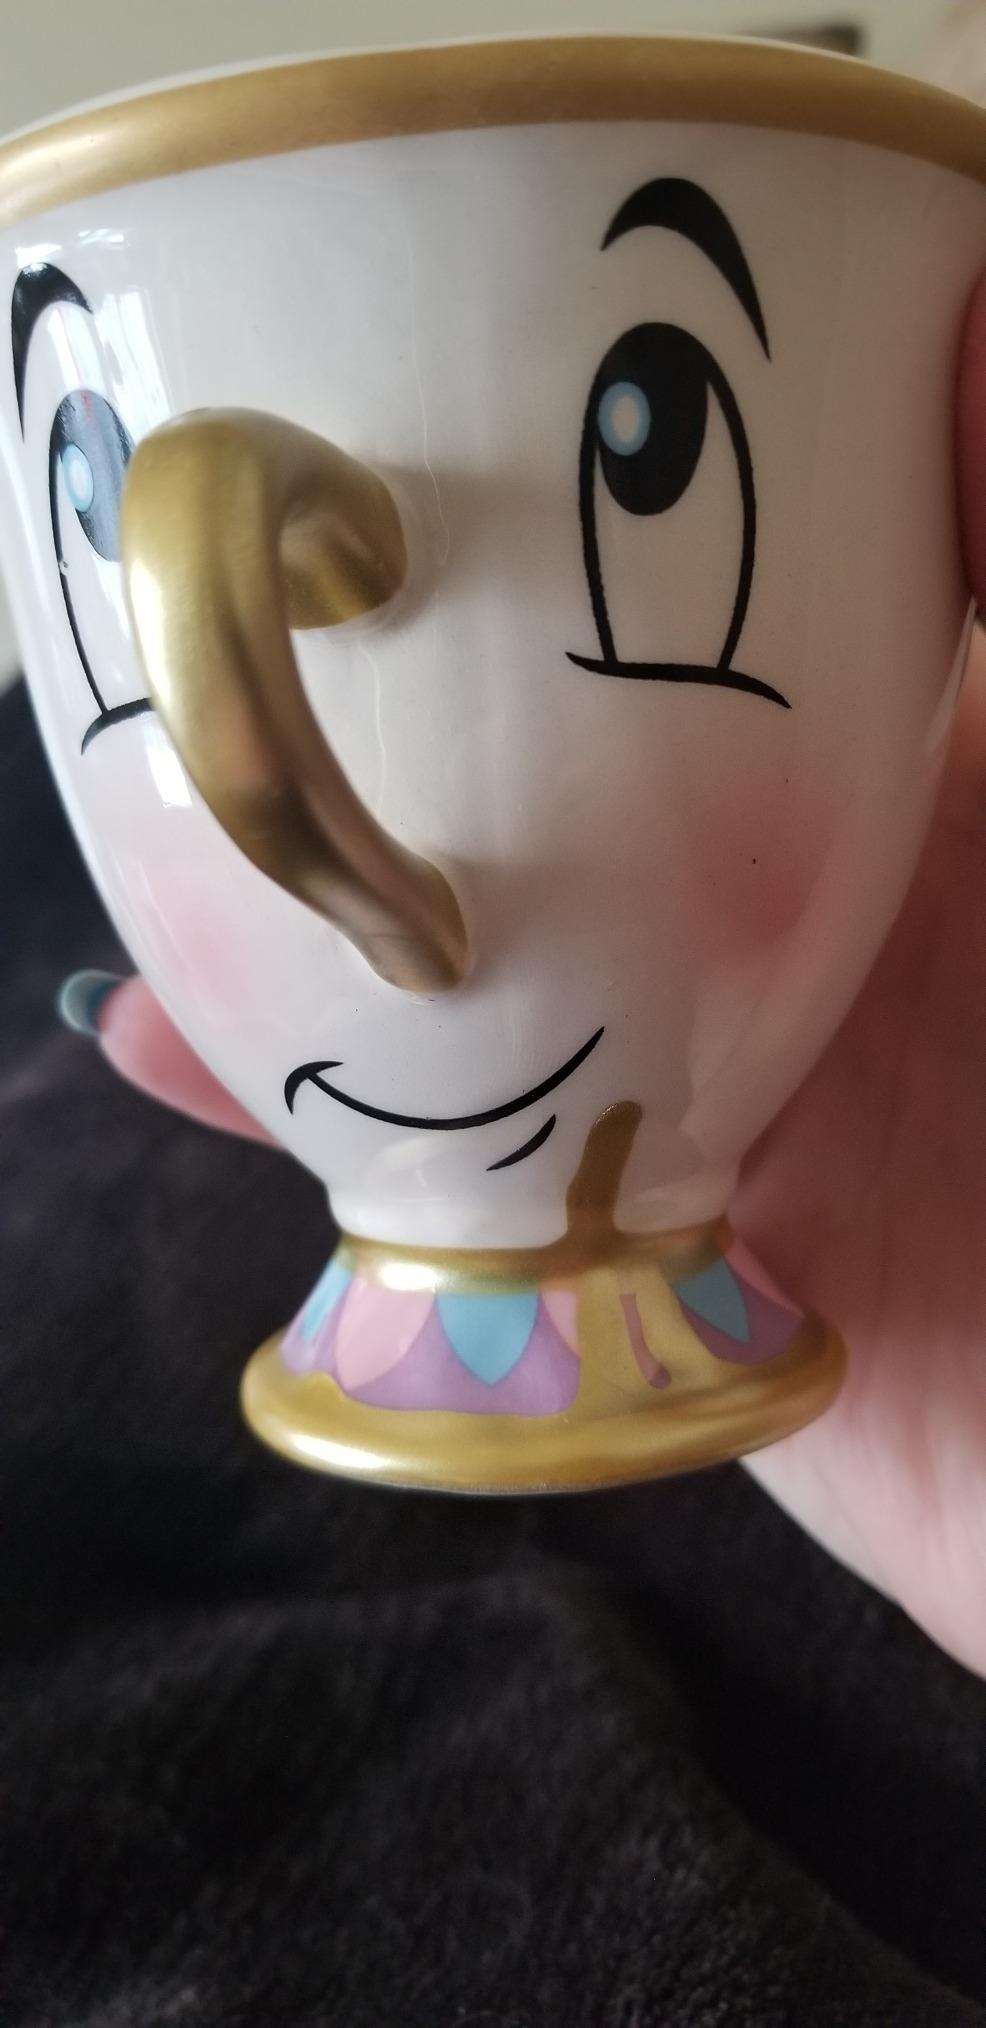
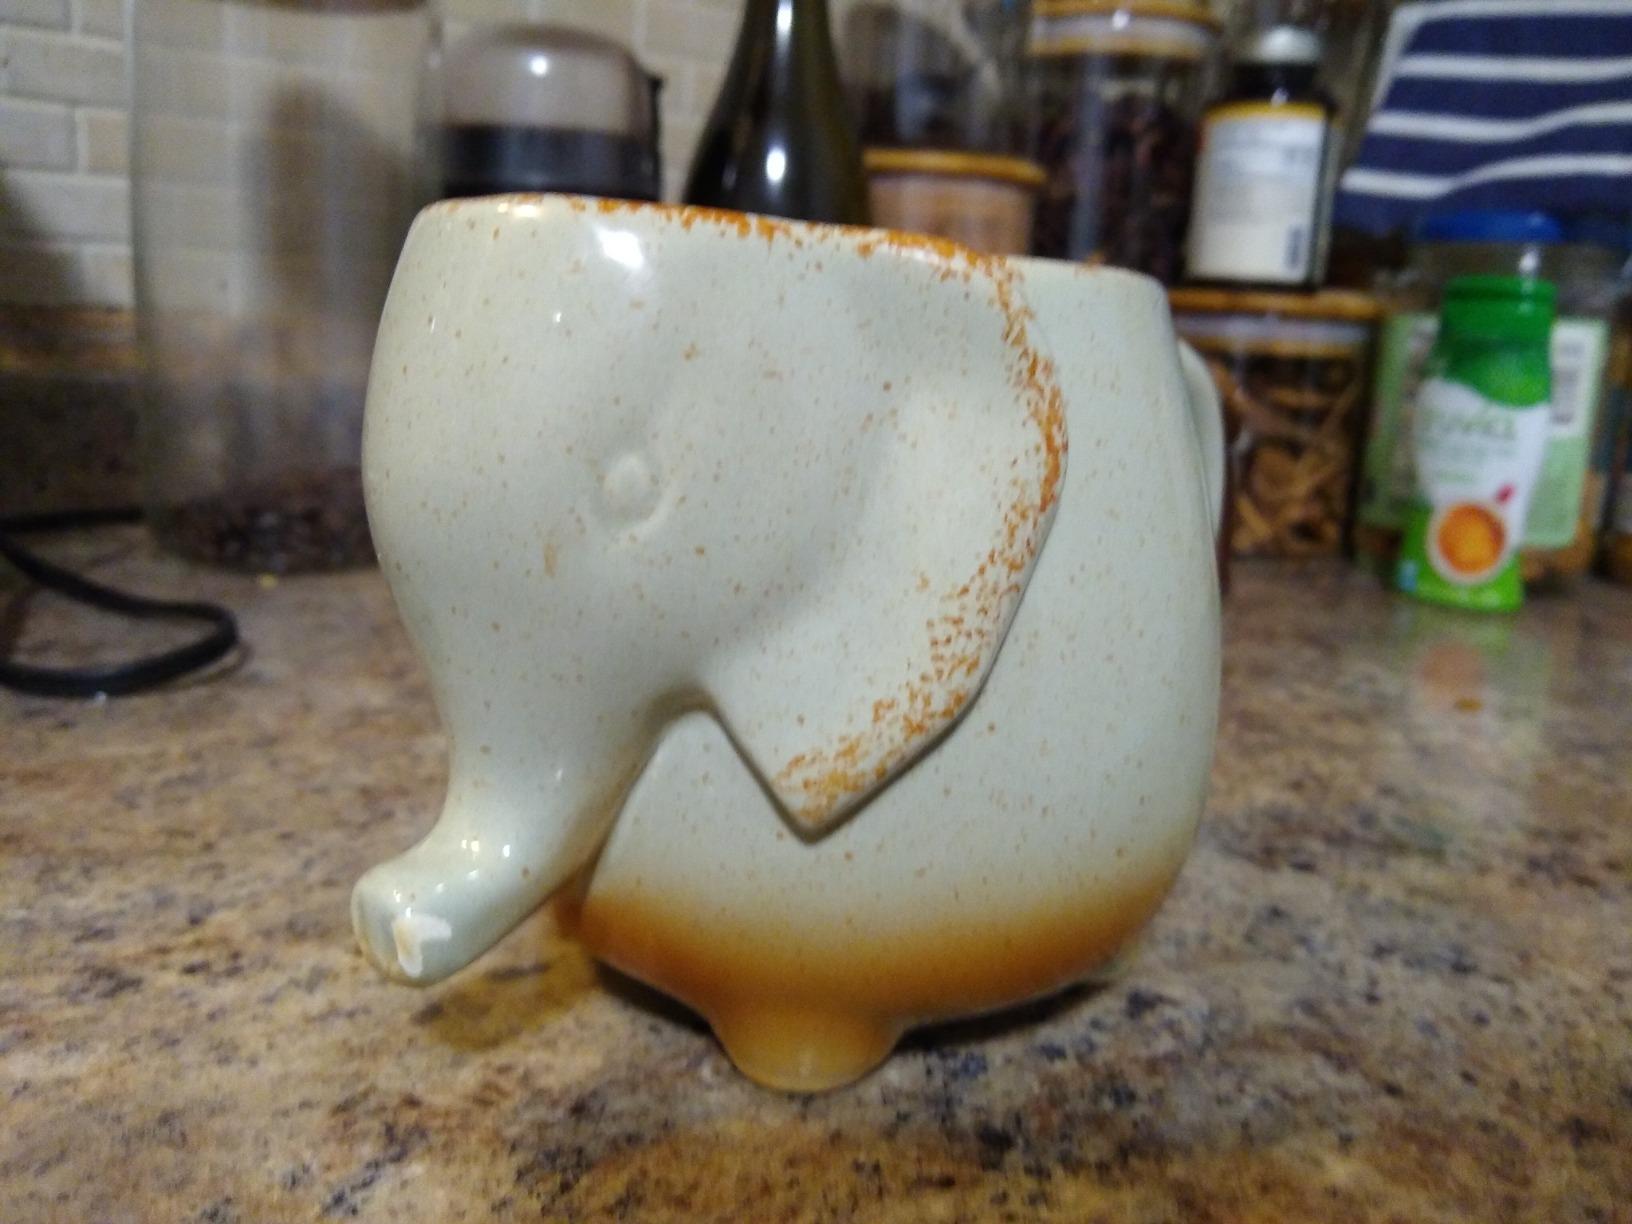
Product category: items_mug
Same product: no